William McKinley

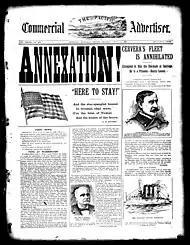
Annexation of the Republic of Hawaii in 1898

McKinley was sworn in as president on March 4, 1897, as his wife and mother looked on. The new president gave a lengthy inaugural address; he urged tariff reform and stated that the currency issue would have to await tariff legislation. He warned against foreign interventions, "We want no wars of conquest. We must avoid the temptation of territorial aggression."